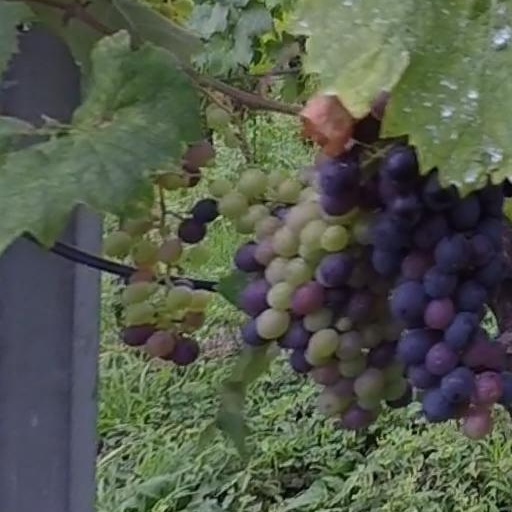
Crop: grape